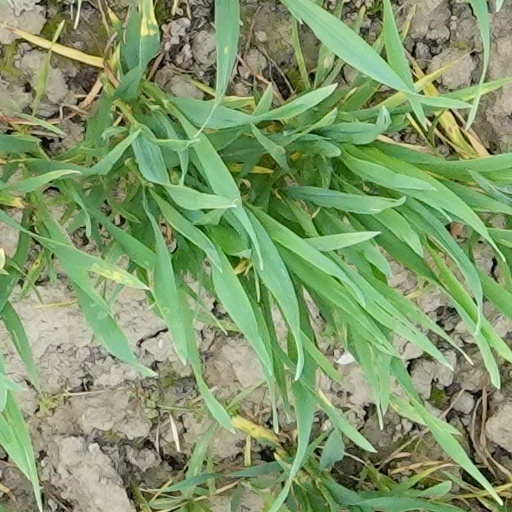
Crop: wheat